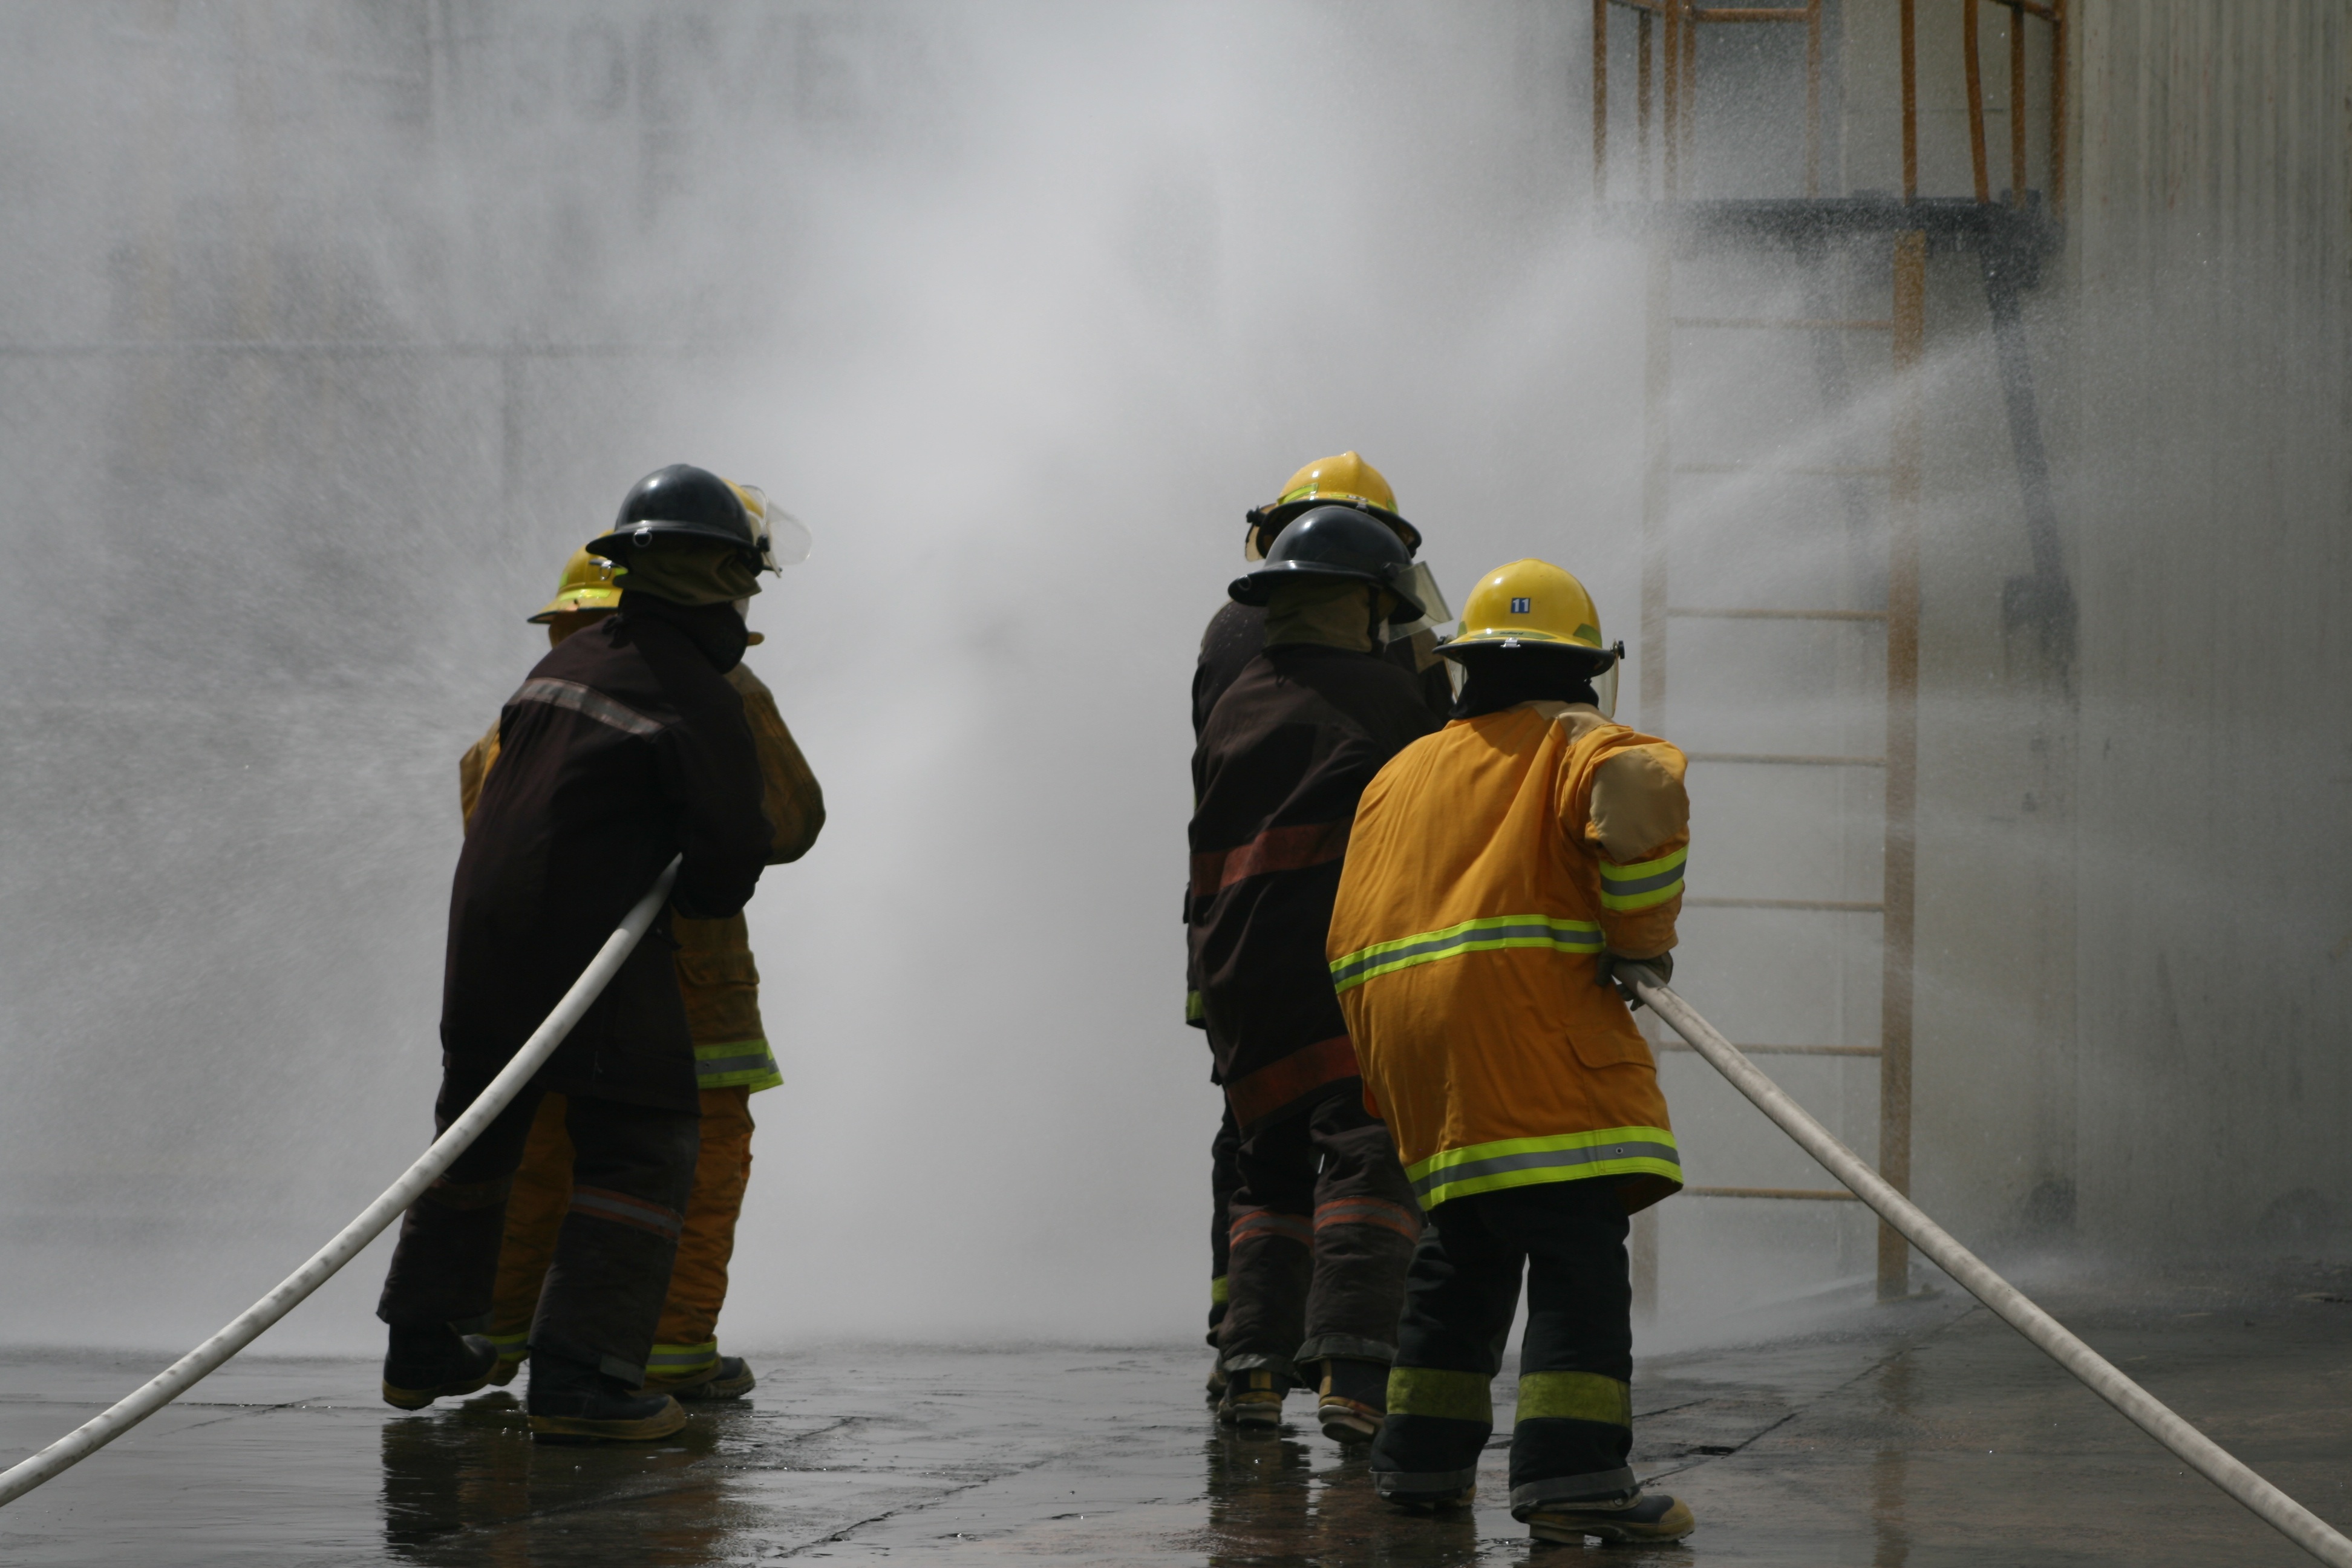
snow, winter, weather, fire, hose, firefighter, salvation, brigades